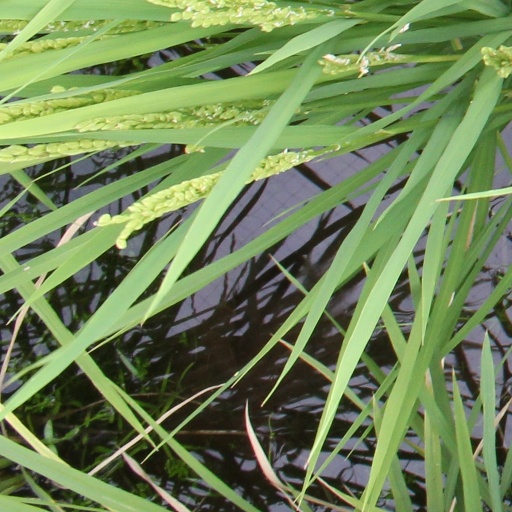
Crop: rice